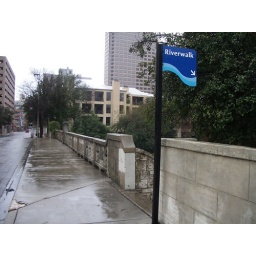
The riverwalk lies below street level. Look for the signs to access the riverwalk...